UPC Switzerland

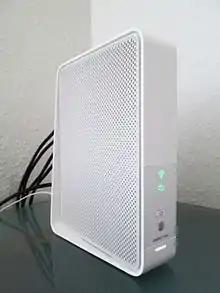
UPC "Connect Box" CPE with improved Wi-Fi (2016)

As of 30 June 2019, UPC supplied 1.1 million Swiss customers with over 2.4 million services (approx. 1,041,000 television, 677,000 broadband Internet, 511,000 fixed network phone and 173,000 mobile customers). UPC currently employs around 1,500 people in Switzerland.